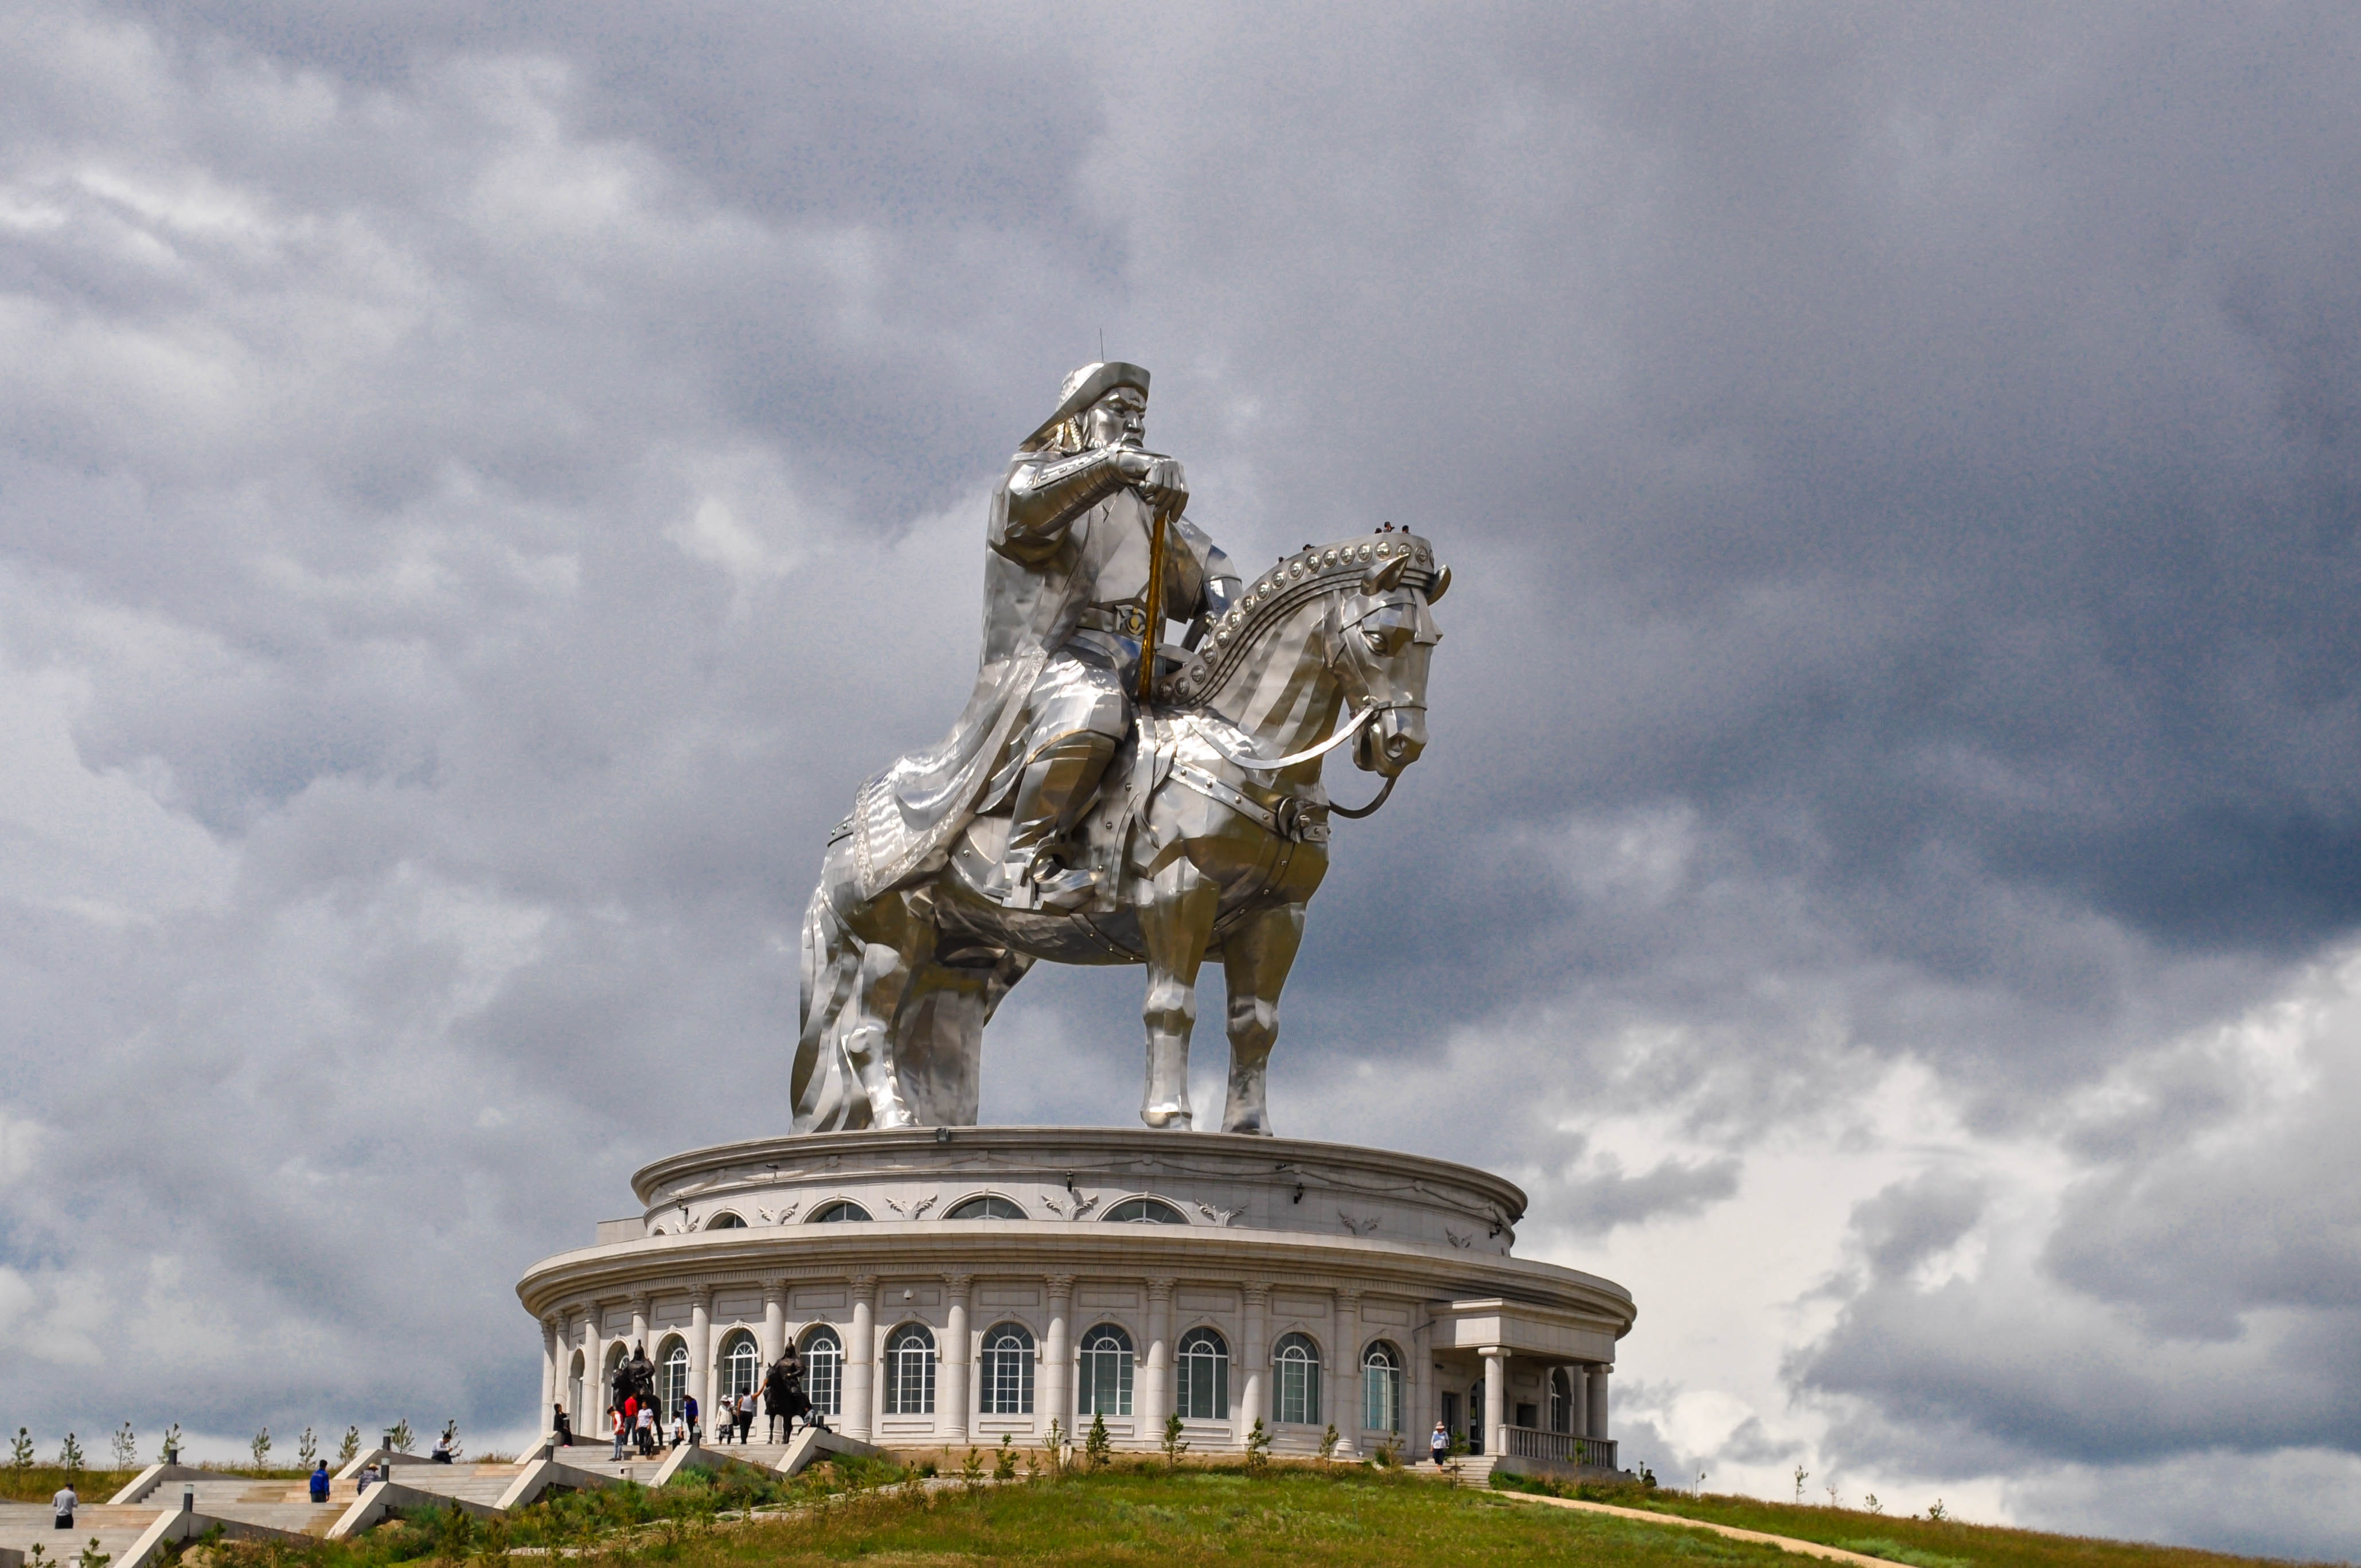
old, monument, statue, landmark, tourism, sculpture, medieval, history, mongolia, chinggis, gengis khan